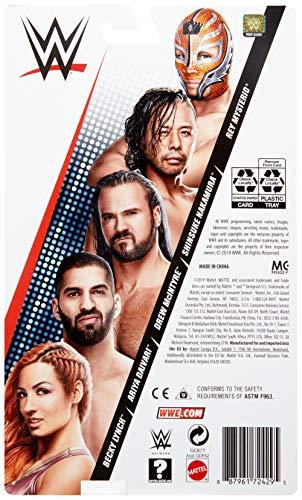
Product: WWE Ariya Daivari Action Figure
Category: Toys & Games | Toy Figures & Playsets | Playsets & Vehicles | Playsets
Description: Get the WWE action going with this approximately 6-inch figure in "Superstar scale.".
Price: $9.99
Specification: ProductDimensions:5x5x5inches|ItemWeight:5.4ounces|ShippingWeight:5.4ounces(Viewshippingratesandpolicies)|ASIN:B07NJ844N1|Itemmodelnumber:GCB77|Manufacturerrecommendedage:36months-12years